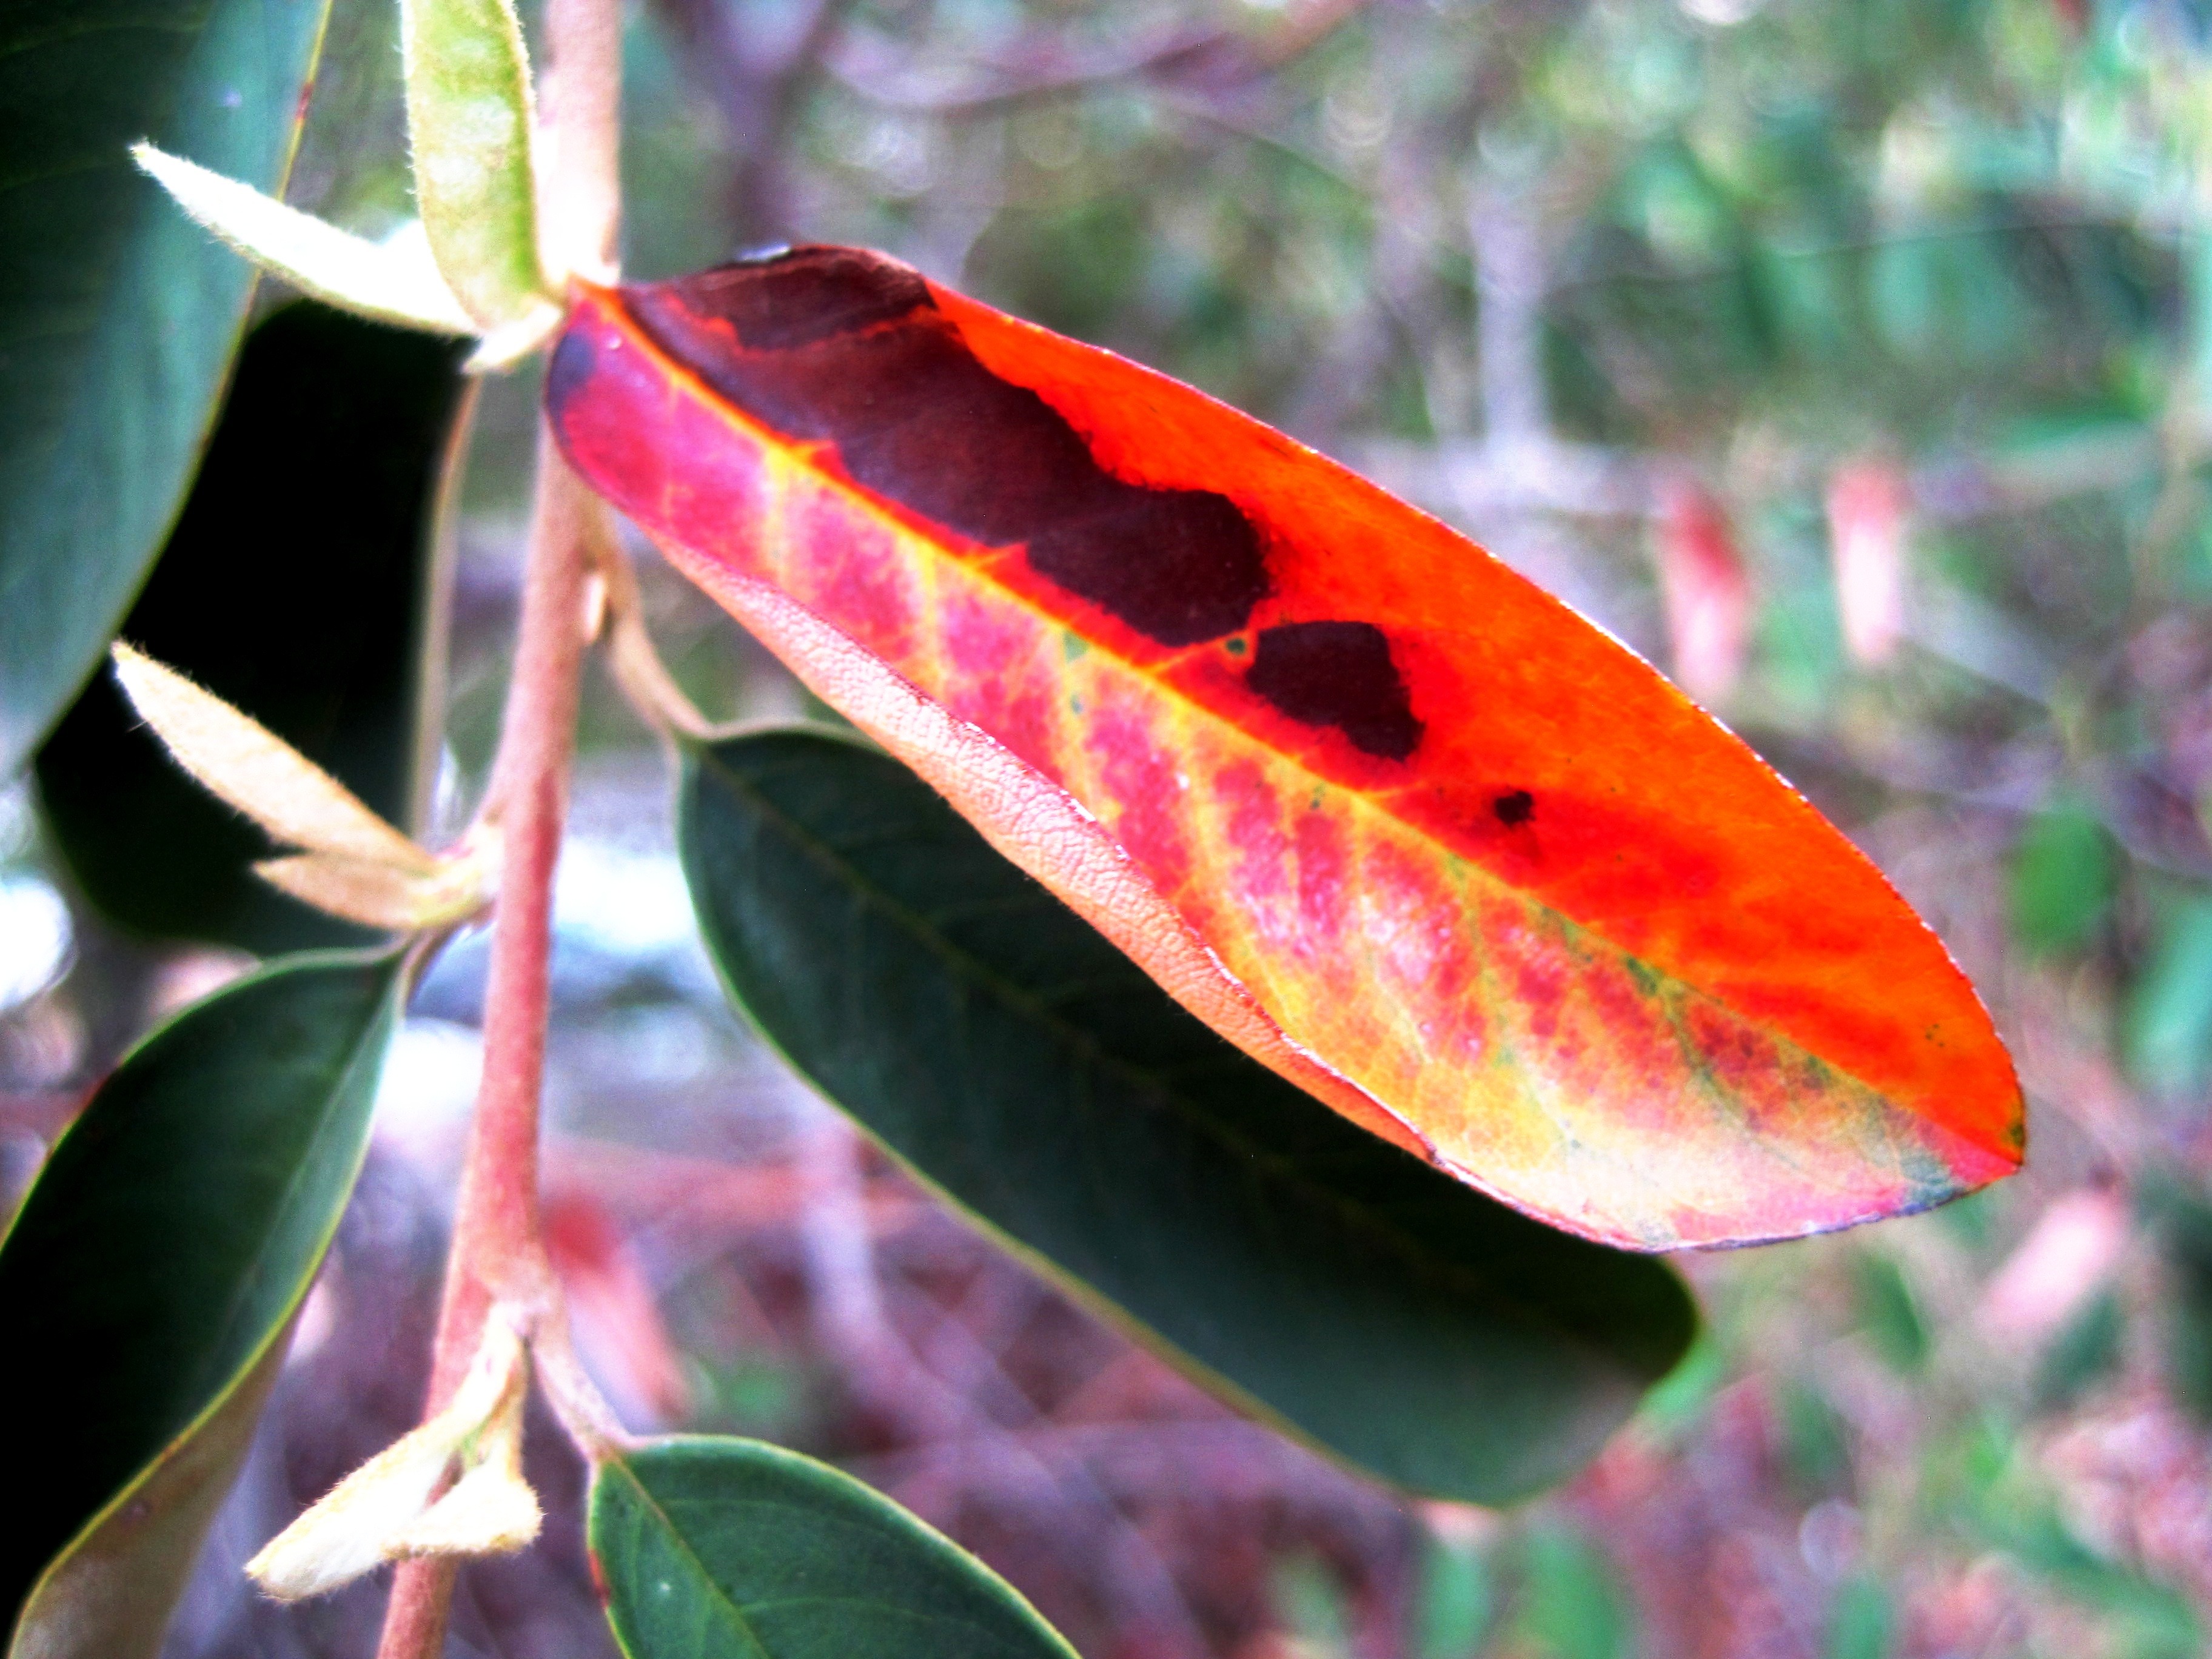
tree, nature, plant, leaf, flower, petal, environment, foliage, green, red, herb, natural, autumn, botany, black, agriculture, flora, botanical, fauna, wildflower, close up, outdoors, vegetation, shrub, horticulture, tropics, organic, macro photography, discolored, markings, flowering plant, plant stem, land plant